Tonga National Museum

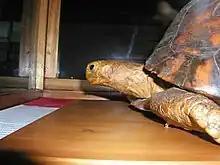
Tu'i Malila

Tonga National Museum has a wide-ranging collection, including models of indigenous boats, photographs and objects relating to the royal family. It also has an archaeological collection of Lapita culture ceramics. It also holds a collection of material relating to Tonga traditional textiles, including several "kupesi tui". The museum has a focus on historical and contemporary Tongan works of art.